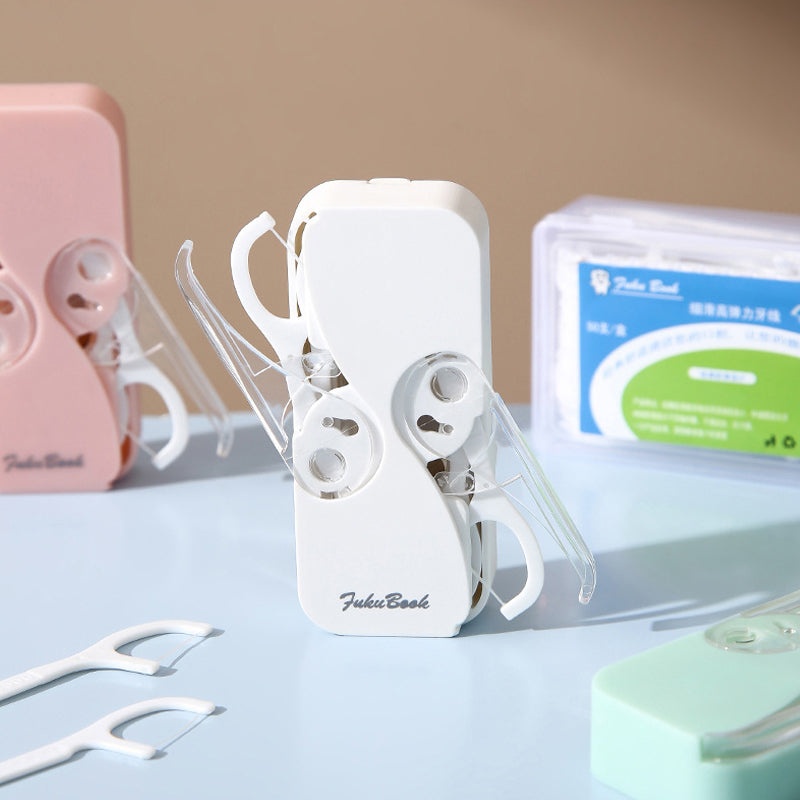
Bärbar multifärgad tandtrådsdispenser med hög kvalité
Bärbar multifärgad tandtrådsdispenser med hög kvalité Upptäck en ny standard för tandvård med vår bärbara tandtrådsdispenser . Den är designad för att ge dig den ultimata bekvämligheten, oavsett var du befinner dig. Perfekt för dig som alltid är på språng och vill hålla tandhygienen i toppform. Funktioner Smidig användning: En knapptryckning matar ut tandtråden, vilket gör den enkel och snabb att använda. Hållbar konstruktion: Tillverkad av högmolekylär polyetenfiber, vilket gör den stark och motståndskraftig. Kompakt och bärbar: Lätt och liten nog att ta med i väskan eller fickan. Fördelar Ren och hygienisk: Sluten design som skyddar oanvänd tandtråd från föroreningar. Stilren och elegant: Finns i flera färger som komplimenterar din personliga stil. Praktiskt och återanvändbart: Lätt att fylla på och kan förvara upp till 10 tandtrådsbitar. Mångsidig användning Denna vackra tandtrådsdispenser är inte bara praktisk utan också ett stilfullt tillägg i din vardag. Perfekt för resor, kontoret eller när du är hemma. Ge den som en omtänksam present till nära och kära och visa att du bryr dig om deras tandhälsa.
Brand: Glowseva
Category: Health & Beauty > Personal Care > Oral Care > Toothbrush Accessories